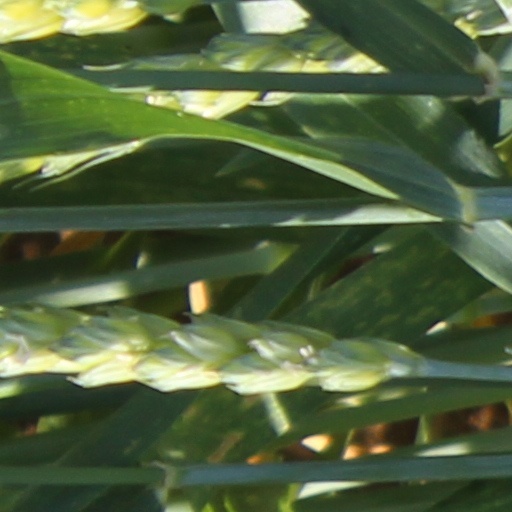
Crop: wheat